Tomás López de Victoria

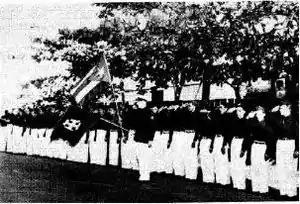
Cadets of the Republic in formation

The Puerto Rican Nationalist Party, founded on September 17, 1922, is a political party whose main objective is to work for Puerto Rican independence. López de Victoria's sister Pura, was a member of the Ponce Municipal Board of officers of the party.